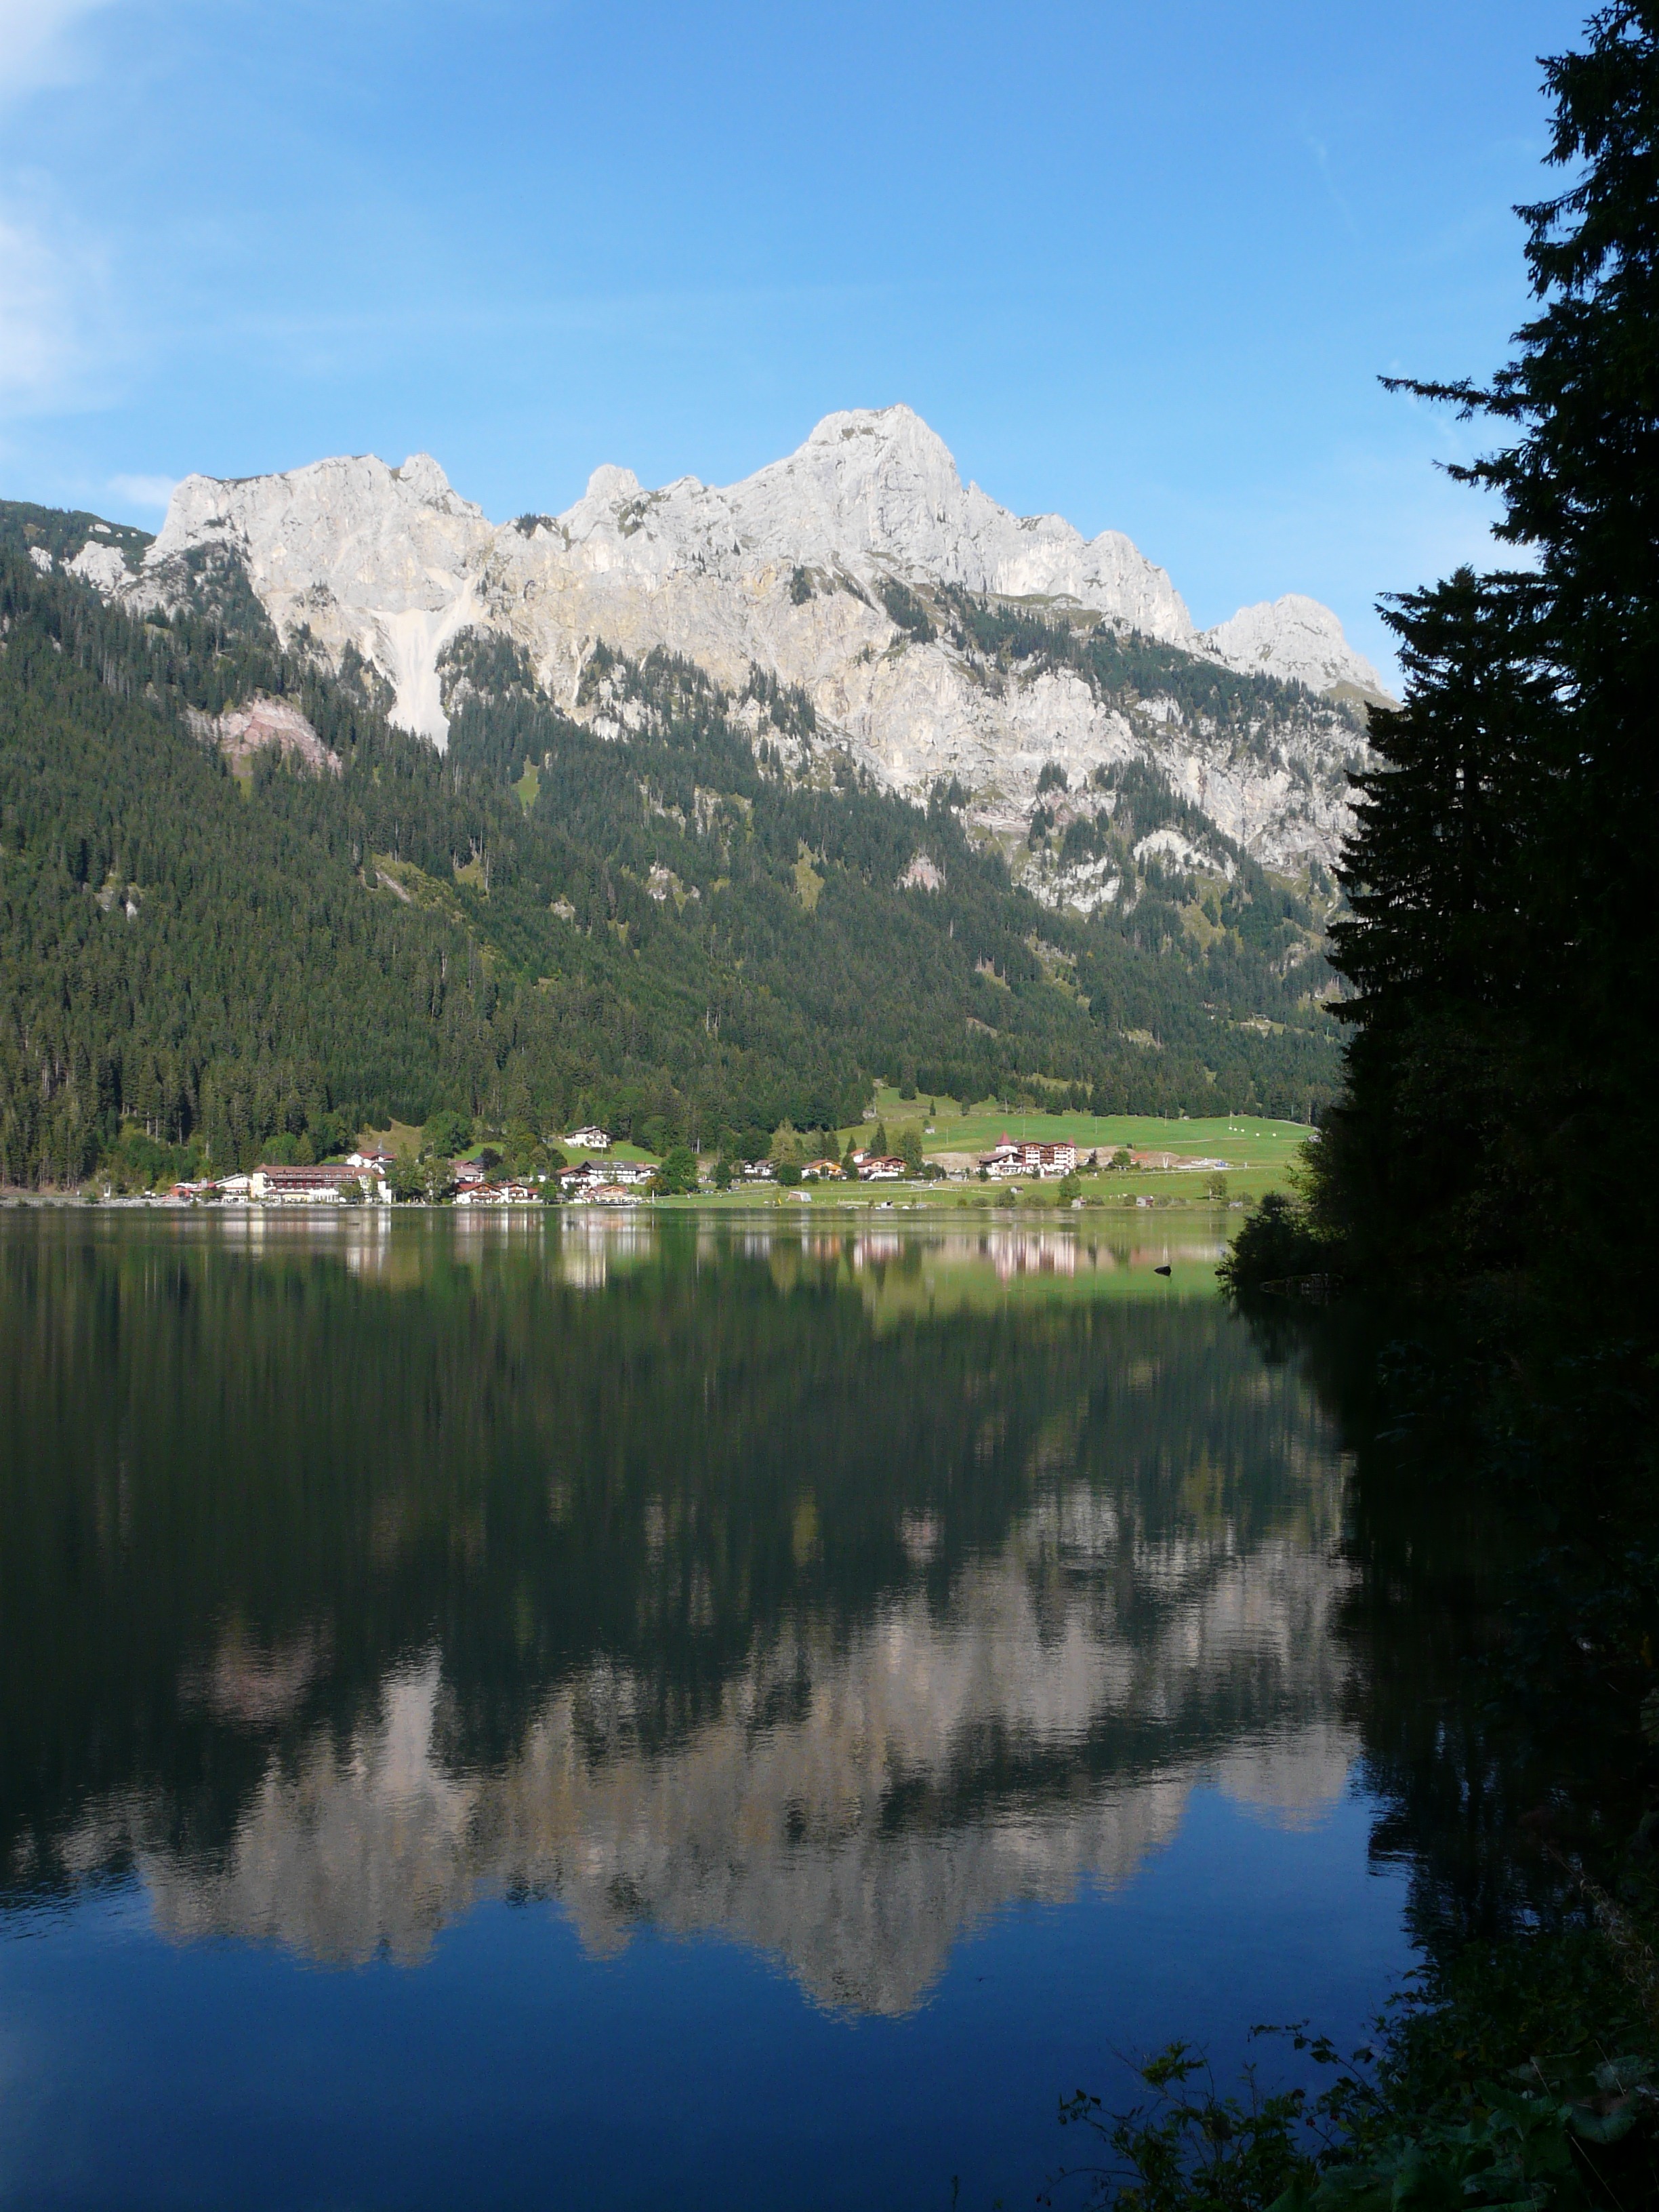
landscape, tree, nature, wilderness, mountain, lake, river, valley, mountain range, pond, reflection, alpine, reservoir, body of water, mountains, alps, loch, waters, idyll, haller, landform, tarn, allg u alps, haldensee, tannheim, red fl h, mountainous landforms